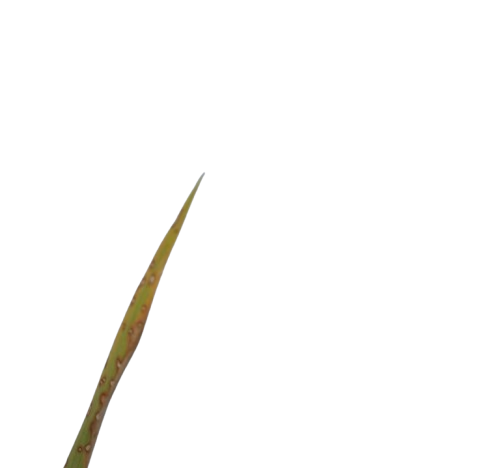
Label: Leaf Scald